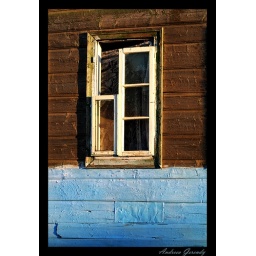
Fisher's wooden house in the Danube Delta